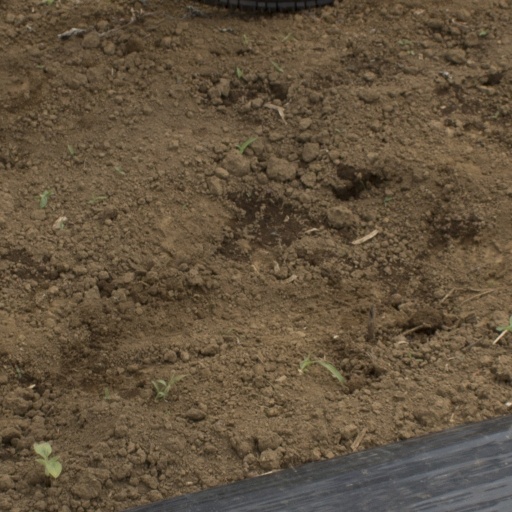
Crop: Jerusalem artichoke